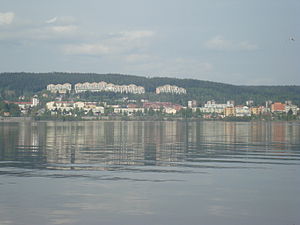
Timrå
Timrå set fra Alnön
Timrå er administrationsby i Timrå kommun i Västernorrlands län i landskapet Medelpad i Sverige. Timrå havde i 2010 10.443 indbyggere. Timrå består af tre mindre byer som er vokset sammen: Vivsta, Sörberge og Fagervik, og er nærmest en forstad til Sundsvall ca. 10 km mod syd; den ligger ud til nordenden af Alnösundet og Alnön.